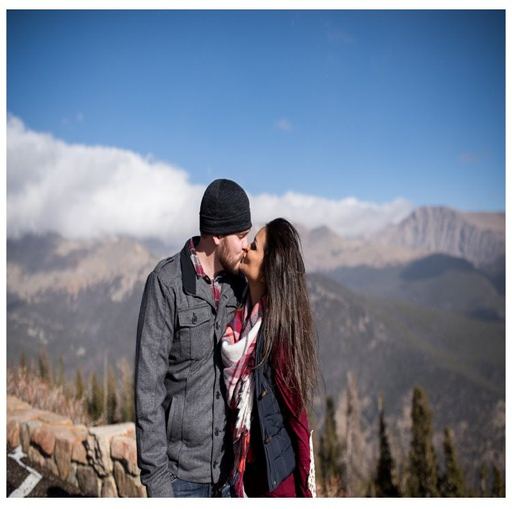
an engaged couple along road .